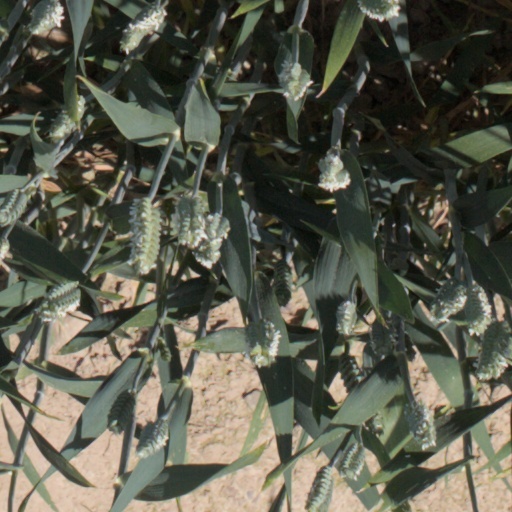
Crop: wheat